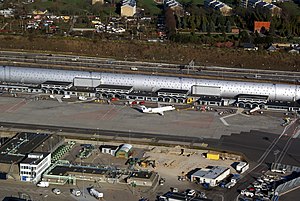
Københavns Lufthavn / Banesystem
Indenrigs gates og fuelanlæg.
Københavns Lufthavn, Kastrup er den største lufthavn i Danmark. Takket være sine mange internationale ruter servicerer den foruden København, Sjælland og Øresundsregionen også store dele af Sydsverige.